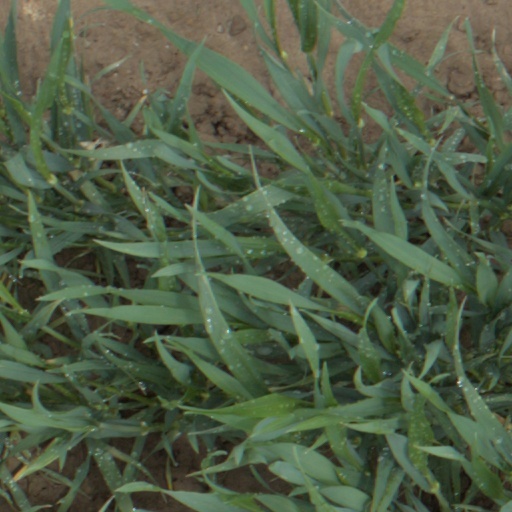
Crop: wheat